Powis Castle

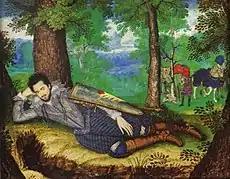
Edward Herbert, 1st Baron Herbert of Cherbury

In 1286, four years after the conquest of Wales, Gruffydd's son, Owain ap Gruffydd ap Gwenwynwyn became the last hereditary prince of Powys when he renounced his royal title, and was granted the barony of de la Pole, (i.e. "of the Pool", a reference to Welshpool, formerly called just "Pool"). The ancient Kingdom of Powys had once included the counties of Montgomeryshire, much of Denbighshire, parts of Radnorshire and large areas of Shropshire, but by the 13th century had been reduced to two independent principalities – Powys Wenwynwyn and Powys Fadog – roughly equivalent to Montgomeryshire and South Denbighshire (plus Maelor Saesneg), respectively; Welshpool had become the capital of Powys Wenwynwyn, of which Owain had been heir. On the death of Owain, the castle passed to his daughter Hawys, who married Sir John Charlton. The Charltons continued to live at Powis until the fifteenth century when two daughters, Joyce Tiptoft and Joan Grey inherited the castle and estates. Both were equally divided, each daughter and her husband living in a portion of the castle.